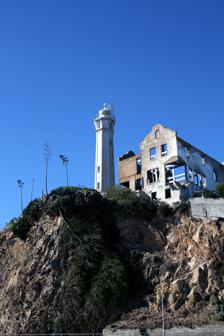
Building: Warden's House (Alcatraz Island)
Country: United States of America
Year built: 1921
Building This article's factual accuracy is disputed . Relevant discussion may be found on the talk page . Please help to ensure that disputed statements are reliably sourced . ( February 2019 ) ( Learn how and when to remove this message ) Warden's House and lighthouse The Warden's House was the home of the wardens of the federal penitentiary on Alcatraz Island , off San Francisco . It is located at the southeastern end of the Main Cellblock, next to Alcatraz Lighthouse . The 3-floor 15-room mansion was built in 1921 according to the Golden Gate National Recreational Area signpost, although some sources say it was built in 1926 or 1929 and had 17 or 18 rooms. After Alcatraz was converted into a federal penitentiary , between 1934 and 1963 the four wardens of Alcatraz resided here including the first warden, James A. Johnston . A house of luxury in stark contrast to the jail next to it, the wardens often held lavish cocktail parties here. The signpost at the spot shows a photograph of a trusted inmate doing chores at the house for the warden and that the house had a terraced garden and greenhouse. The mansion had tall windows, providing fine views of San Francisco Bay . Today the house is a ruin, burnt during the AIM ( American Indian Movement ) Occupation of Alcatraz on June 1, 1970. AIM tried to put out the flames, but a bucket brigade was inadequate. The Warden's house had a greenhouse . Working there and getting access was a high mark of trust and approval for an inmate. The slope below the Warden's House has been the subject of structural remediation as it was deteriorating. The Warden's House is labelled on the map of Alcatraz References